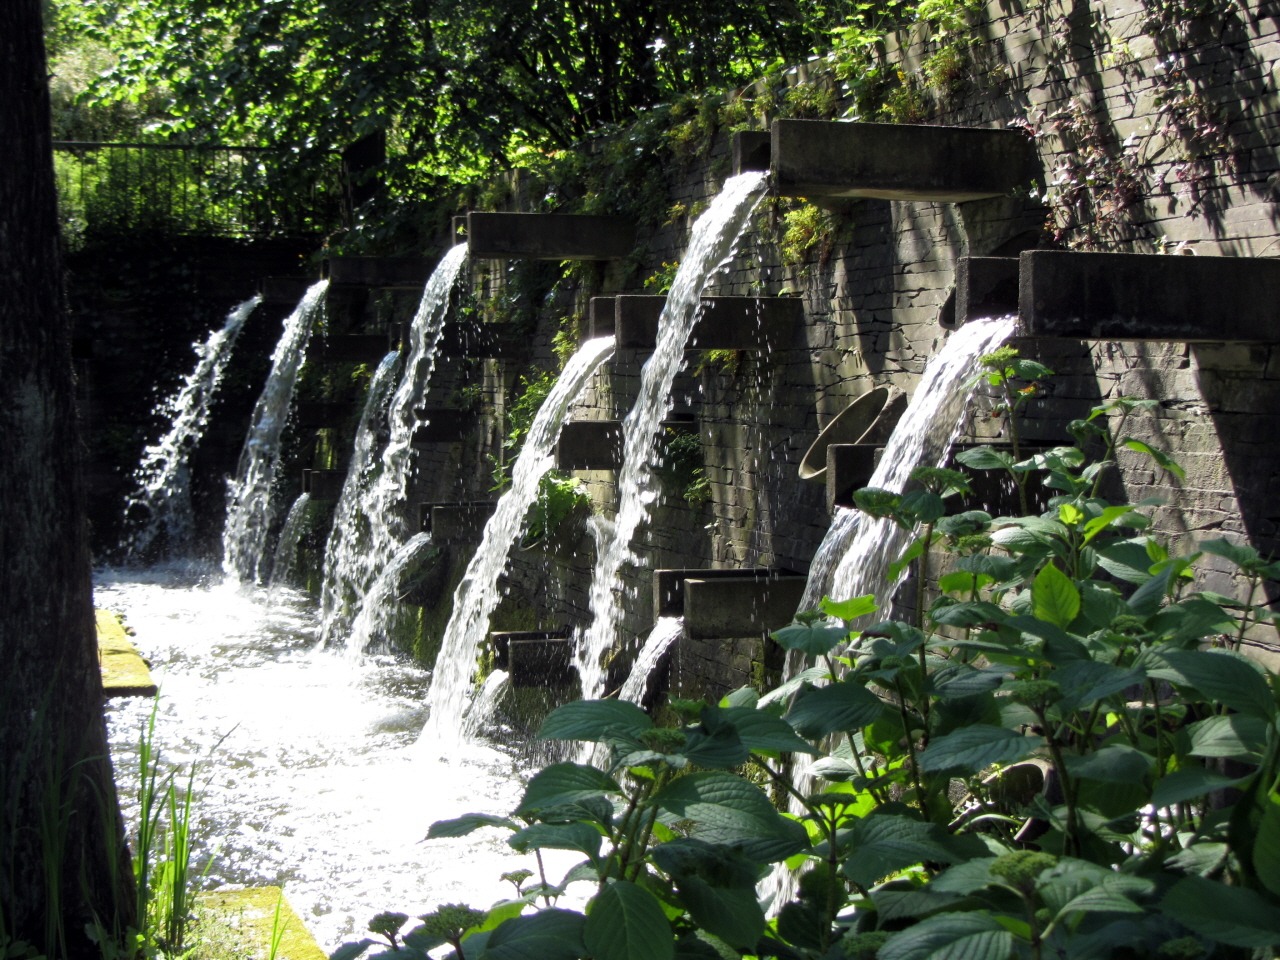
tree, water, nature, forest, waterfall, leaf, flower, stream, green, jungle, botany, rest, garden, rainforest, woodland, bach, habitat, water feature, hamburg, natural environment, planned and blomen